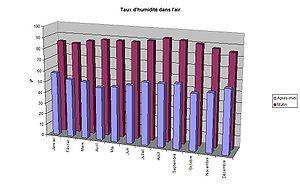
Taux d'humidité dans l'atmosphère à Dudley (Géorgie, Etats-Unis), le matin et l'après-midi
Dudley est une ville du comté de Laurens, Géorgie, États-Unis. Sa population s'élevait à 524 habitants lors du recensement de juillet 2008. Elle fait partie de la zone statistique micropolitaine de Dublin.